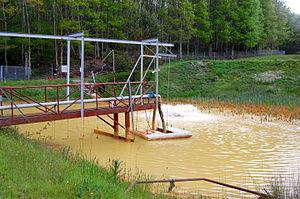
Ancienne mine d'or du Bourneix (Jumilhac-le-Grand), bassin de traitement
La mine d'or du Bourneix est une ancienne mine d'or située sur la commune du Chalard, à environ 10 km à l'ouest de Saint-Yrieix-la-Perche, dans le département de la Haute-Vienne. Il s'agit de la dernière exploitation d'or à avoir été fermée en Limousin.
En France, le code minier donne la définition légale d'une mine. La notion repose uniquement sur la nature du matériau, que l'extraction se fasse à ciel ouvert ou en sous-sol. Sont concernés, les combustibles, les métaux et quelques autres matières minérales.